Indira Gandhi International Airport

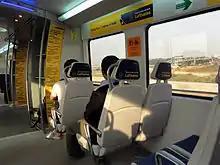
Delhi Metro Airport Express Train

Terminal 1C was also built in the late 1980s and was used only for domestic arrivals. The terminal has been upgraded with a newly expanded greeting area and a larger luggage reclaim area with eight belts. Terminal 1C was shut down, torn, and rebuilt into a brand new domestic arrivals hall on 24 February 2022.